Gus Grissom

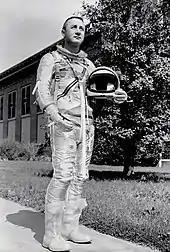
Grissom in his Mercury spacesuit

To celebrate his spaceflight in 1961, Grissom was made honorary Mayor of Newport News, Virginia, and a new library was dubbed the Virgil I. Grissom Library in the Denbigh section of Newport News, Virginia.